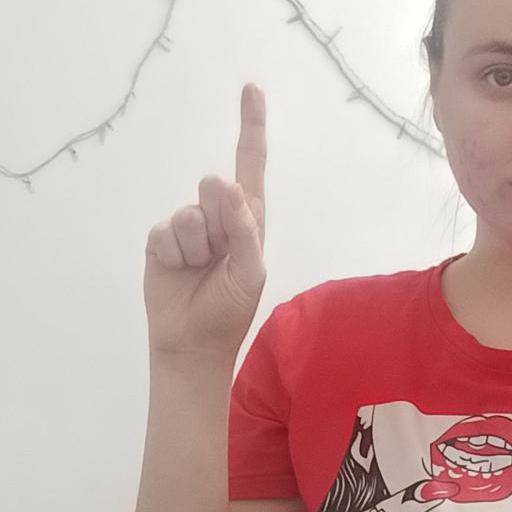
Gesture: one